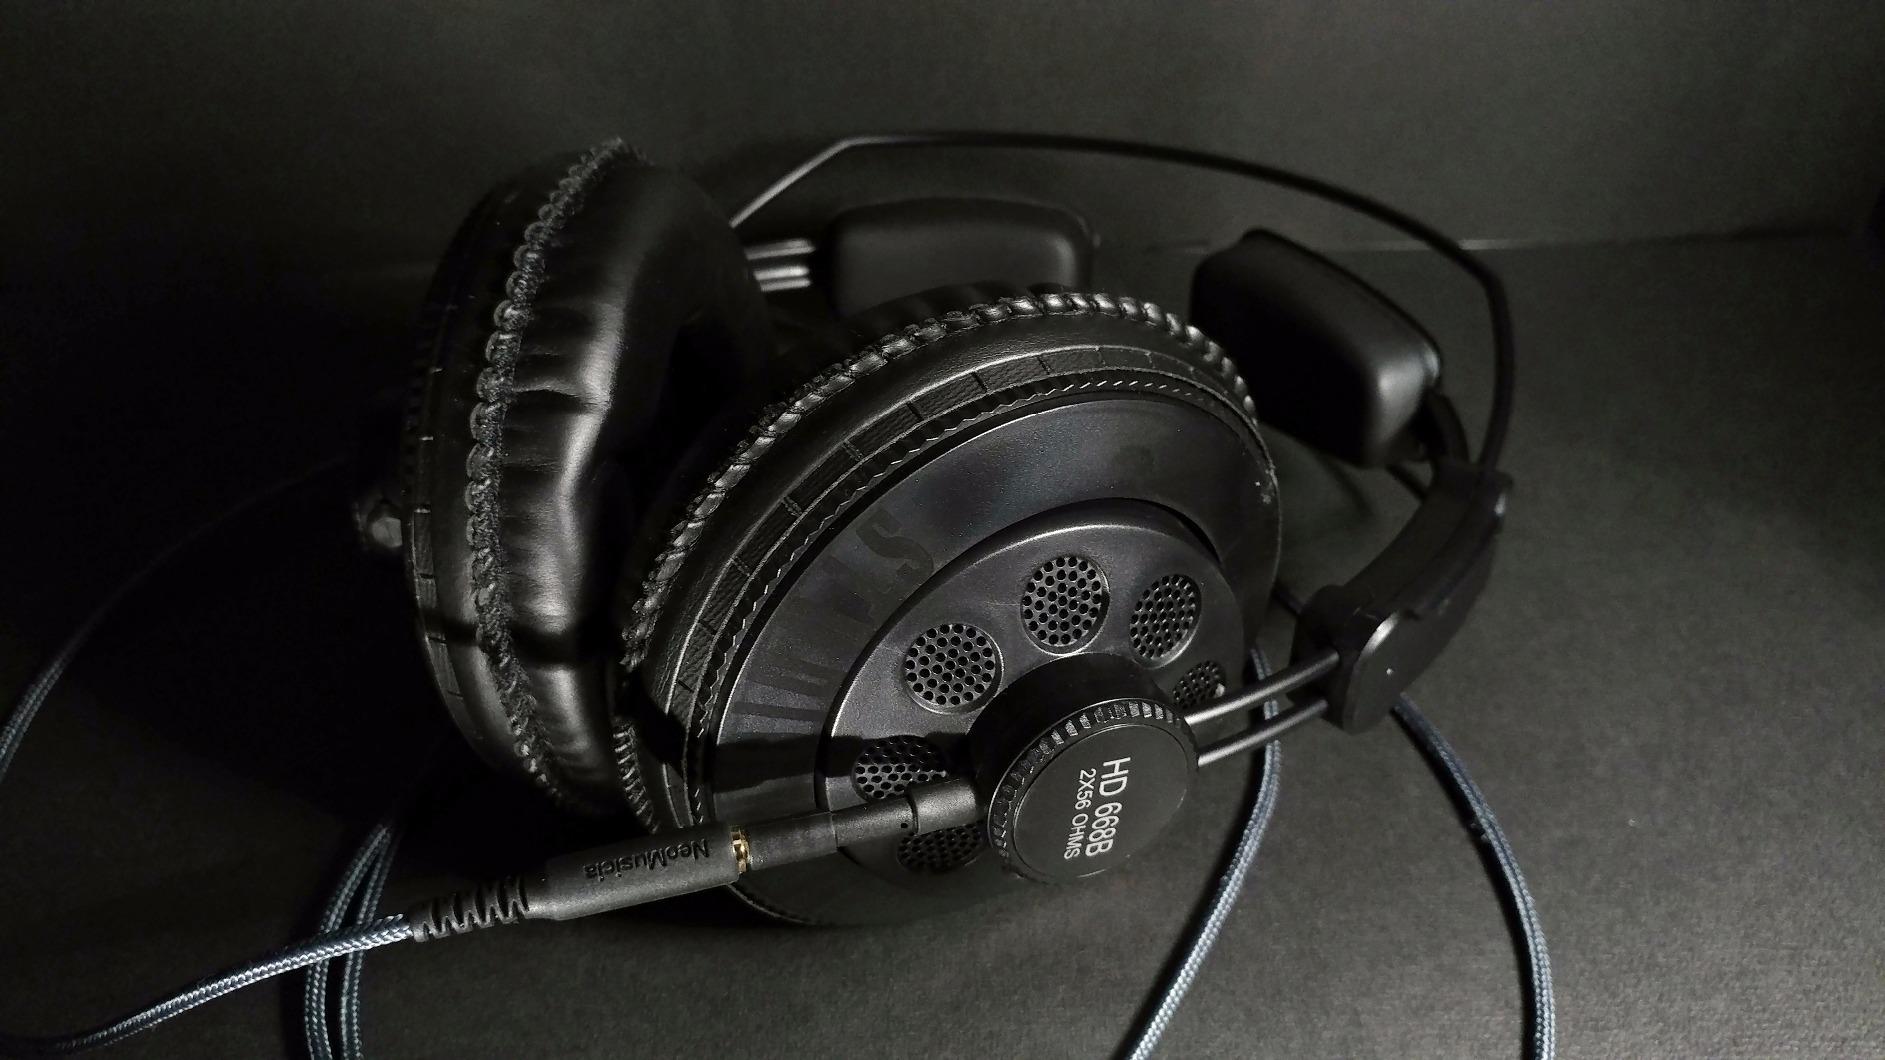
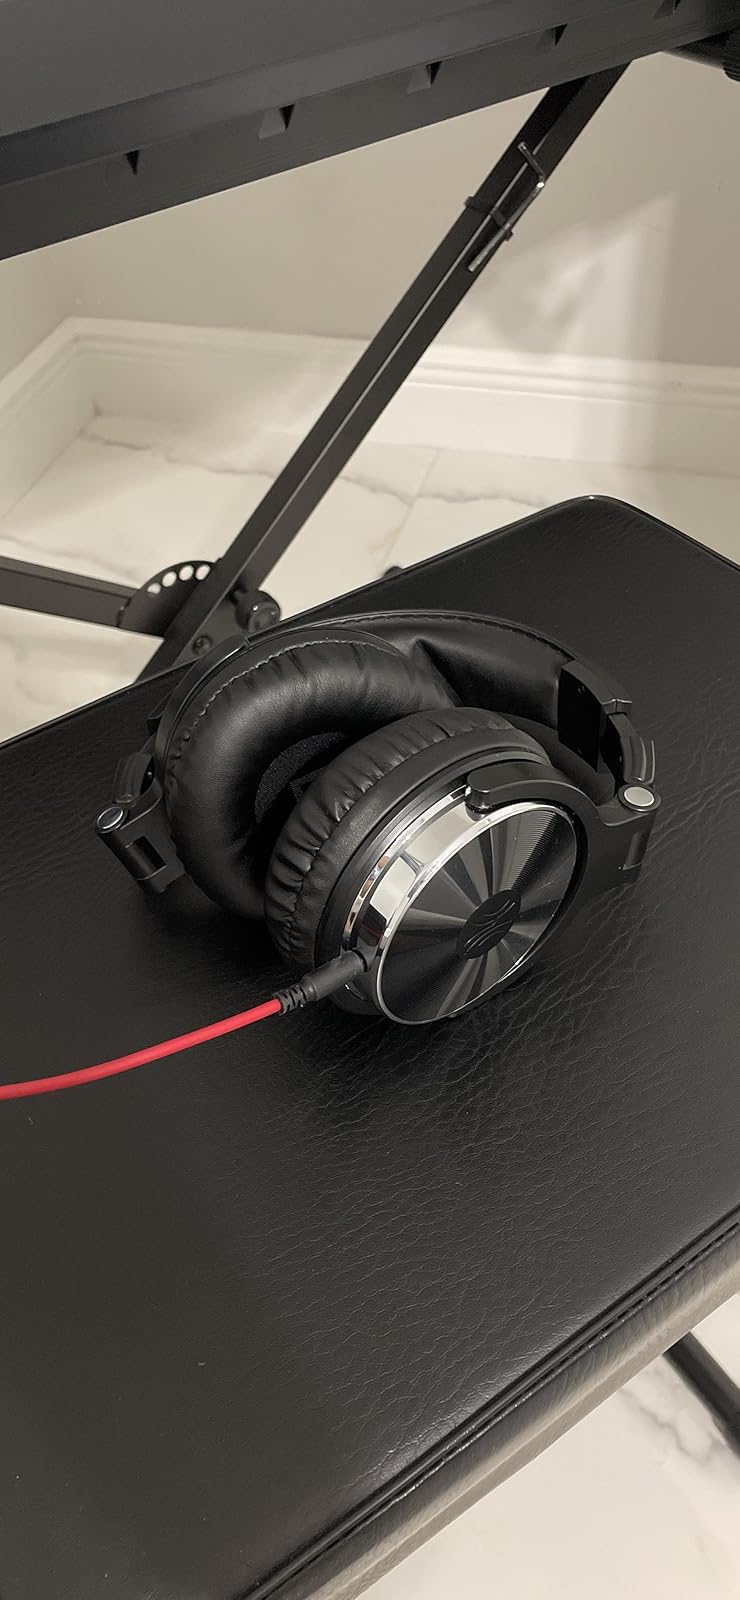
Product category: headphones
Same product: no